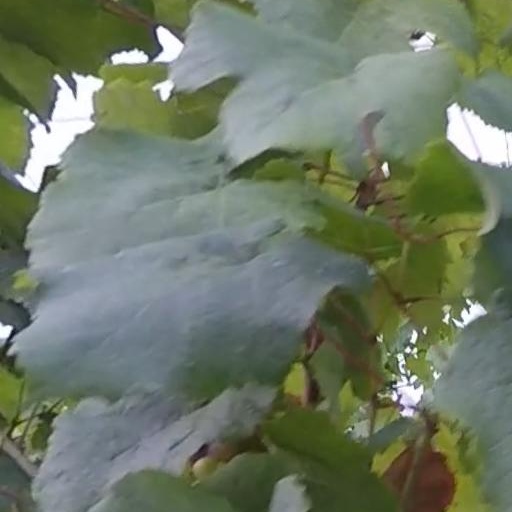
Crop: grape